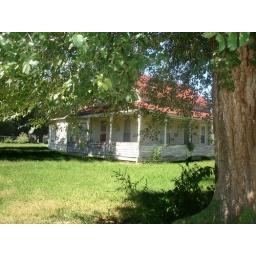
This house looks so shitty in person